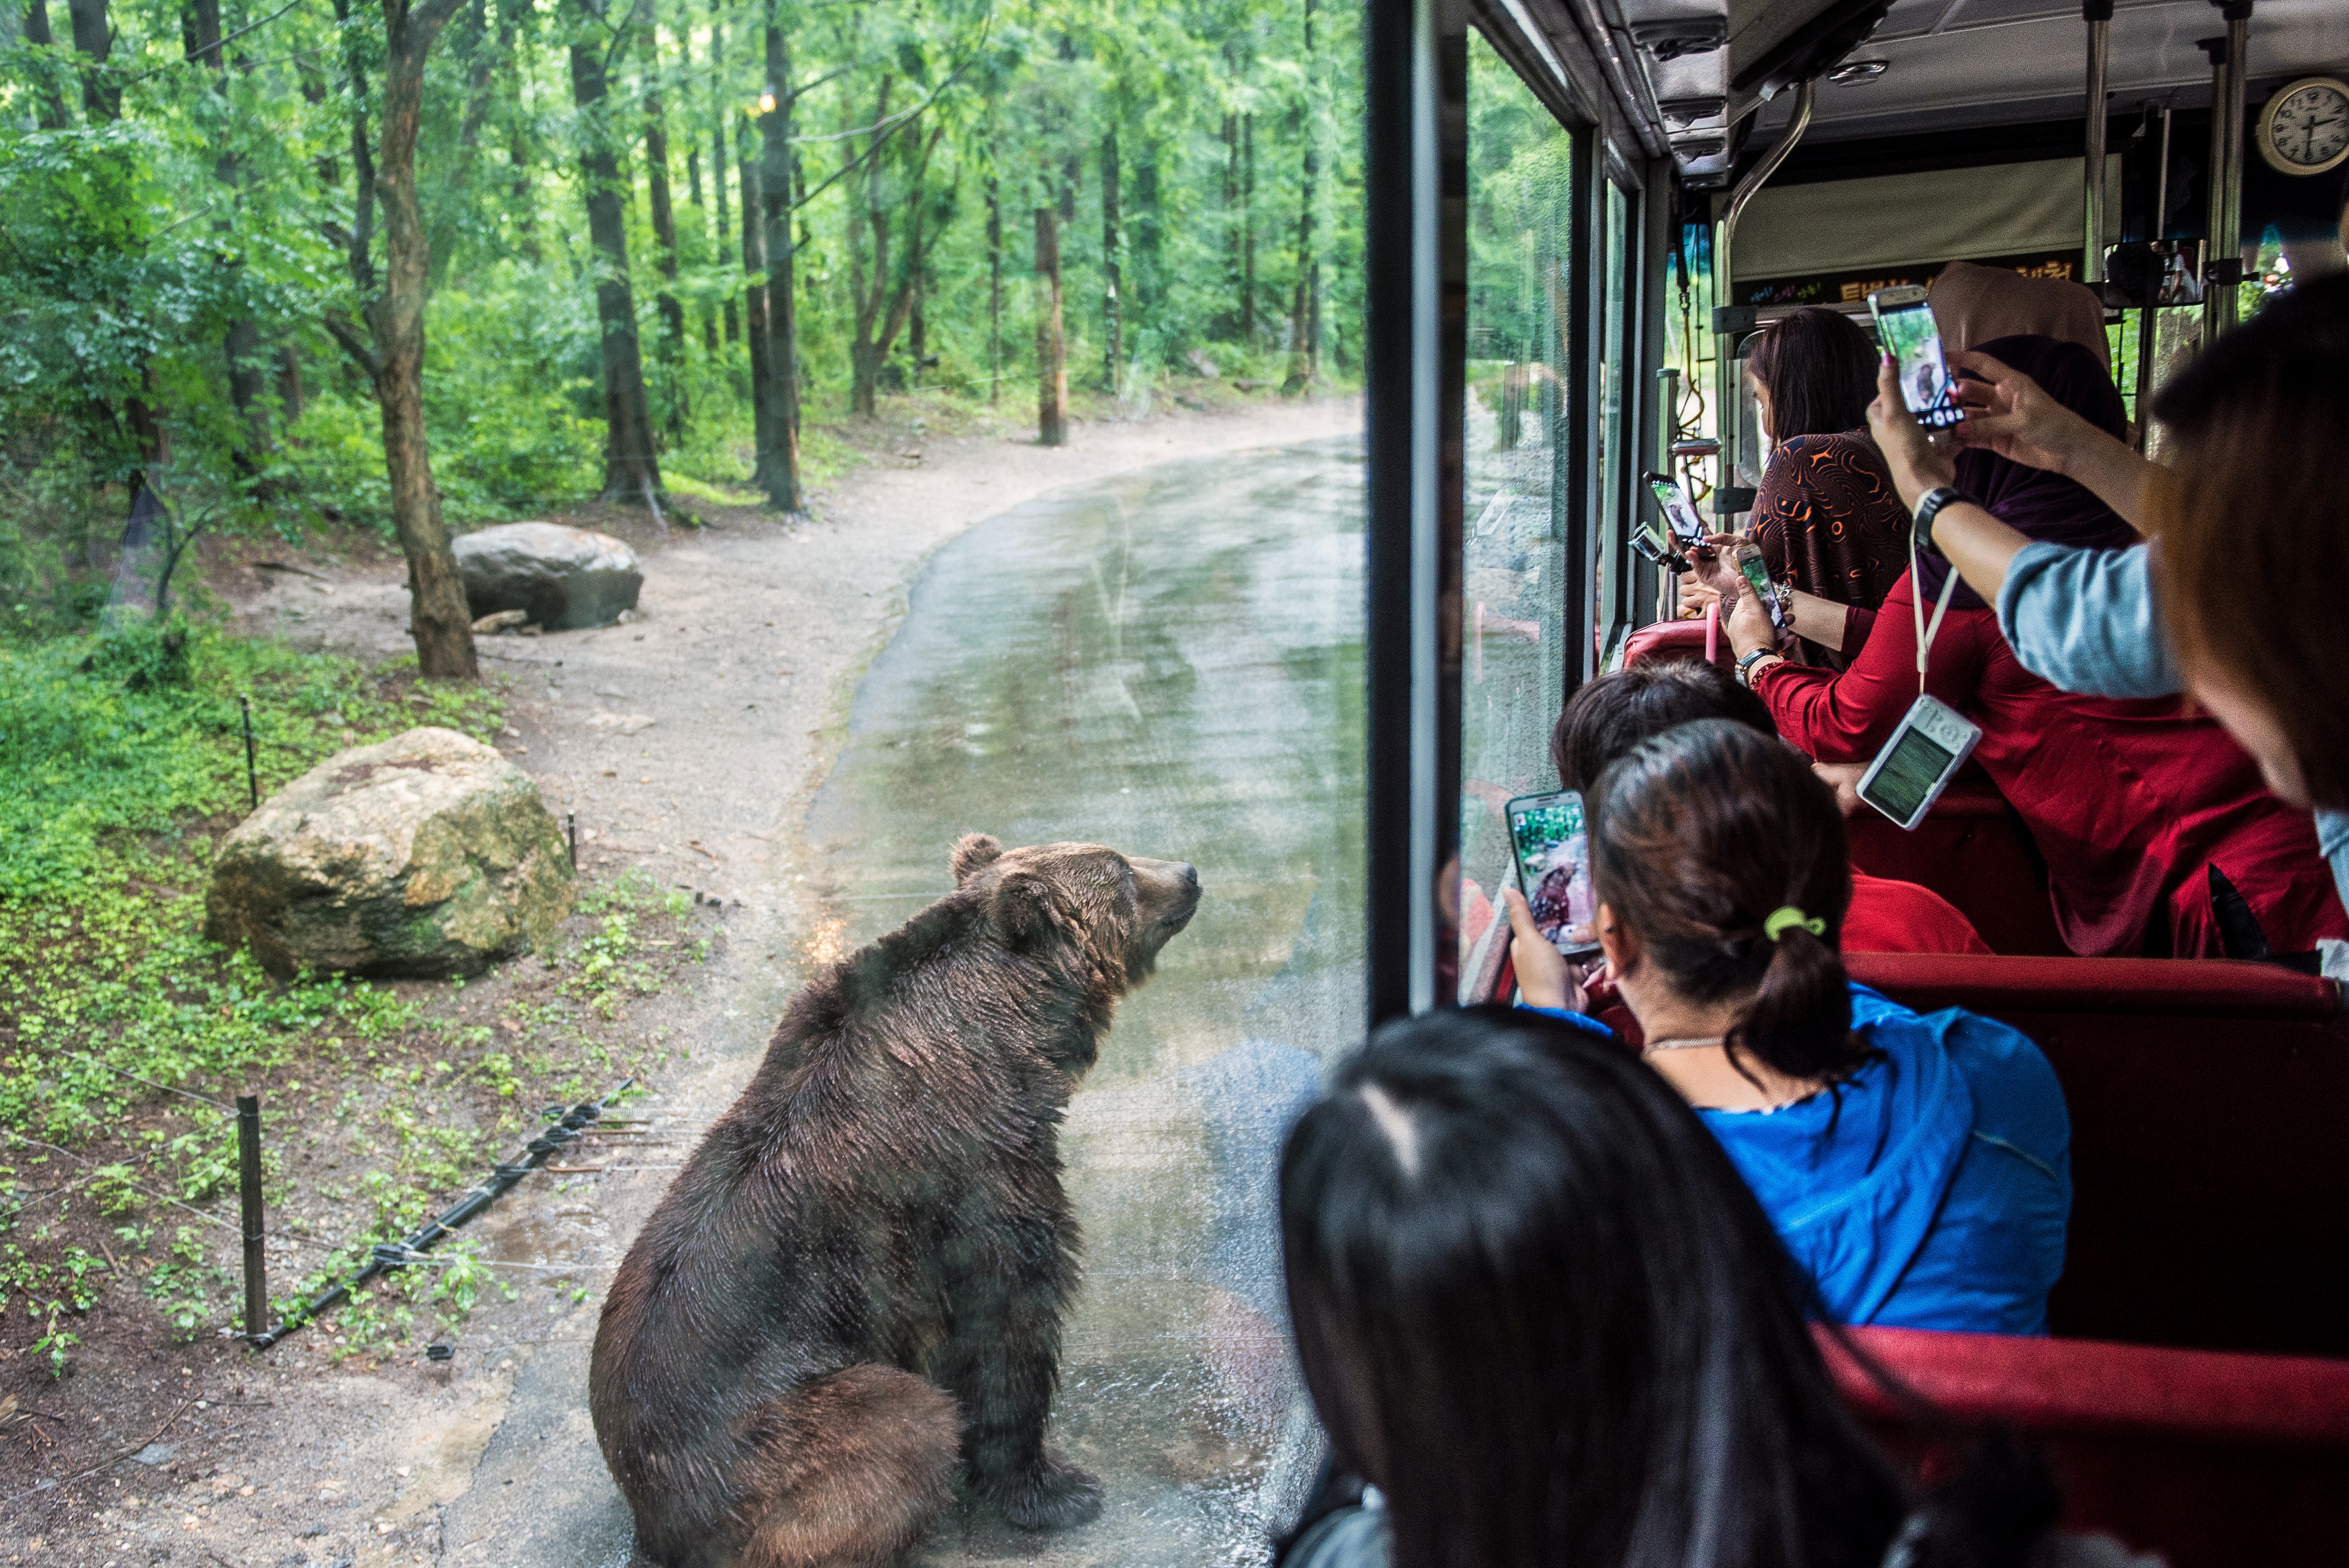
tree, wilderness, recreation, wildlife, zoo, jungle, national park, nature reserve, zookeeper